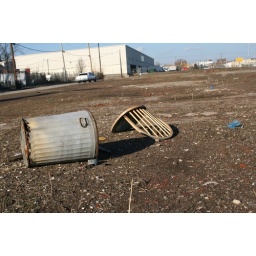
trash can and broken chair in brown field